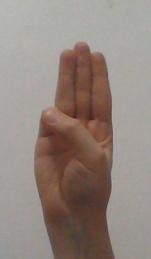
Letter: thaa